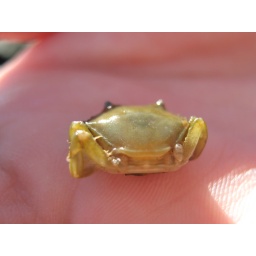
Tiny crab found under rock at Seawall (Maine) in Ben's hand. Carefully put back in the water afterwards